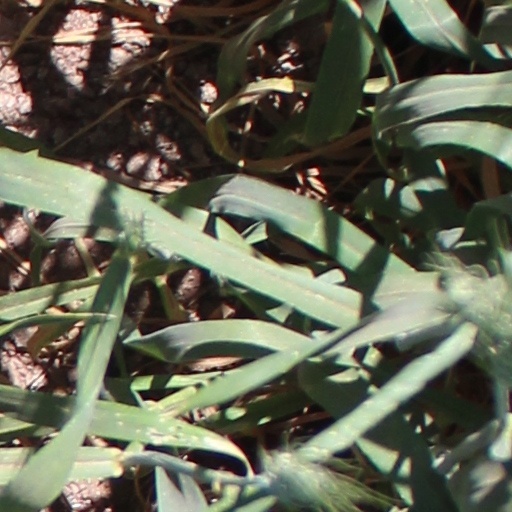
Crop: wheat